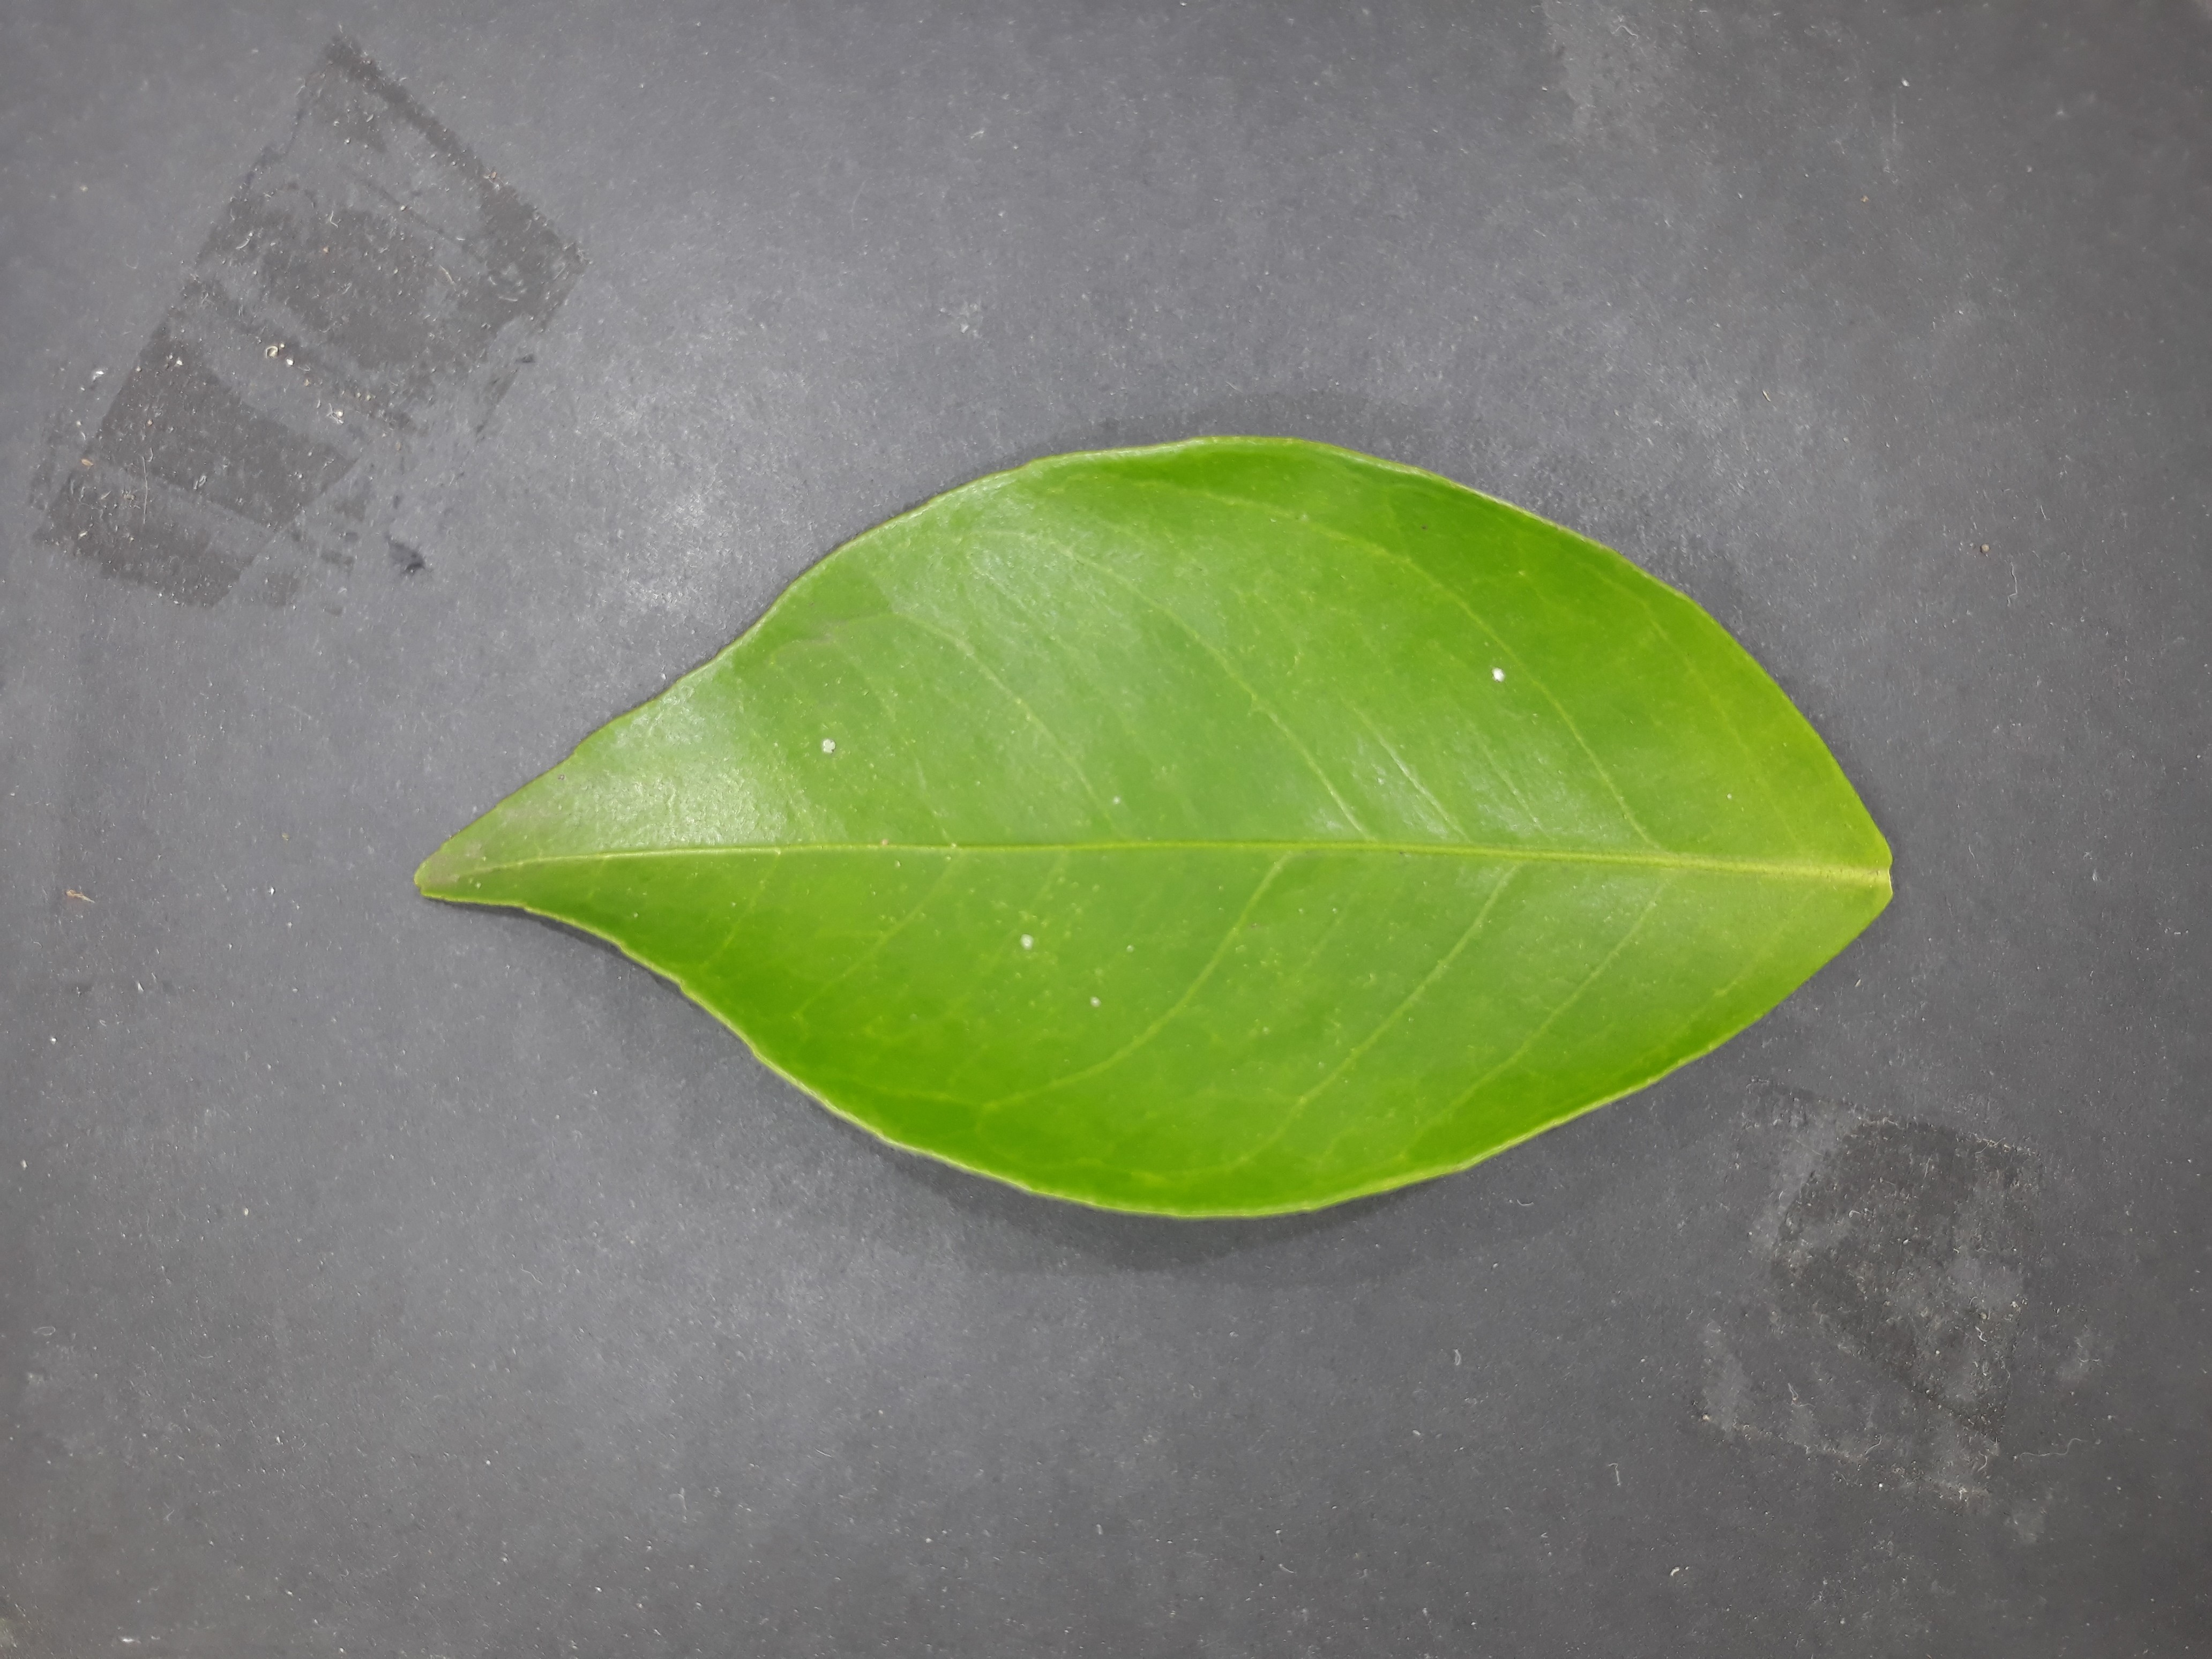
Label: Healthy